Spiro Agnew

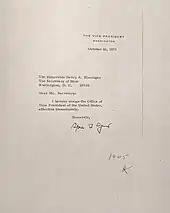
Photocopy of Agnew's letter of resignation, initialled and timed "1405" by Henry Kissinger. The initialled photocopy was returned to Agnew; the original is lost.

Agnew publicly supported civil rights, but deplored the militant tactics used by some black leaders. During the 1966 election, his record had won him the endorsement of Roy Wilkins, leader of the National Association for the Advancement of Colored People (NAACP). In mid-1967, racial tension was rising nationally, fueled by black discontent and an increasingly assertive civil rights leadership. Several cities exploded in violence, and there were riots in Cambridge, Maryland, after an incendiary speech there on July 24, 1967, by radical student leader H. Rap Brown. Agnew's principal concern was to maintain law and order, and he denounced Brown as a professional agitator, saying, "I hope they put him away and throw away the key." When the Kerner Commission, appointed by President Johnson to investigate the causes of the unrest, reported that the principal factor was institutional white racism, Agnew dismissed these findings, blaming the "permissive climate and misguided compassion" and adding: "It is not the centuries of racism and deprivation that have built to an explosive crescendo, but ... that lawbreaking has become a socially acceptable and occasionally stylish form of dissent". In March 1968, when faced with a student boycott at Bowie State College, a historically black institution, Agnew again blamed outside agitators and refused to negotiate with the students. When a student committee came to Annapolis and demanded a meeting, Agnew closed the college and ordered more than 200 arrests.